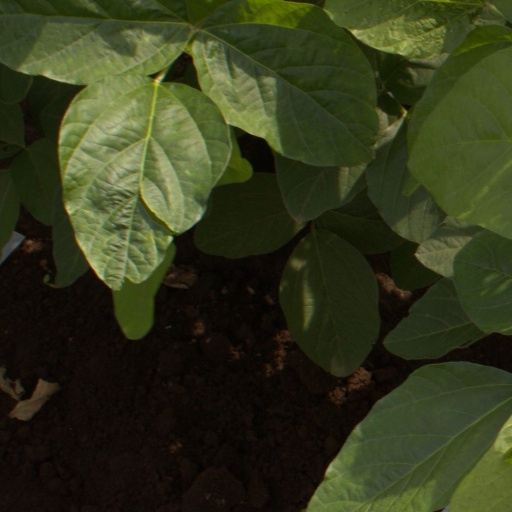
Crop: soybean